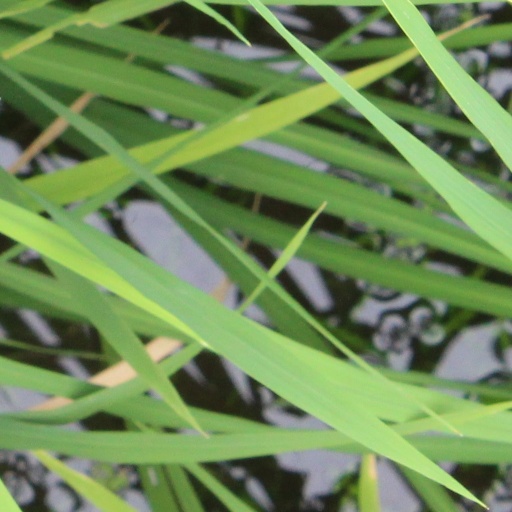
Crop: rice